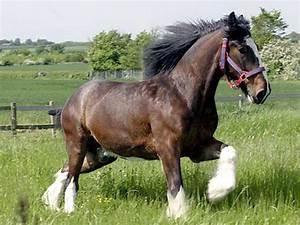
horse